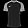
Label: T - shirt / top